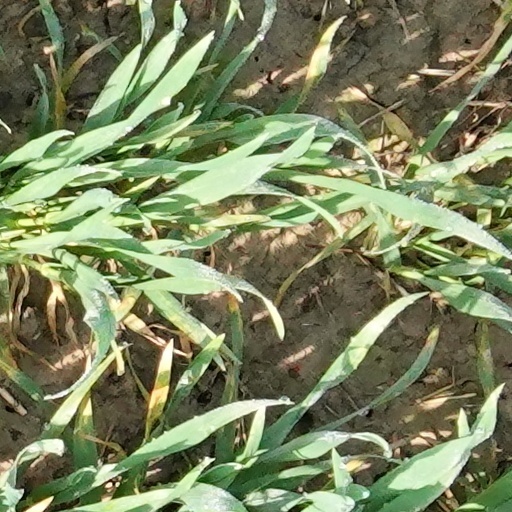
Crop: wheat